Tuku, Yunlin

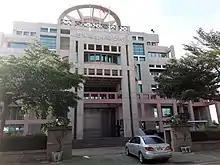
Tuku Township Office

Tuku Township is an urban township in Yunlin County, Taiwan.